Polyptych of the Misericordia

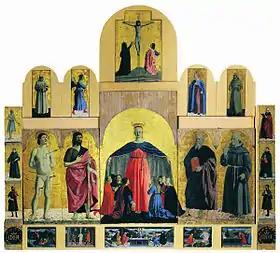
The larger setting

In 1445, the Compagnia della Misericordia, a confraternity of Borgo San Sepolcro, commissioned Piero, a native of the town, to paint a polyptych for them. According to the taste of the time, the polyptych was to be painted with precious colours and have a gilded background. Piero did not respect the three-year time limit set in the contract—he was busy working on many other projects. The polyptych was only finished seventeen years later, in 1462.